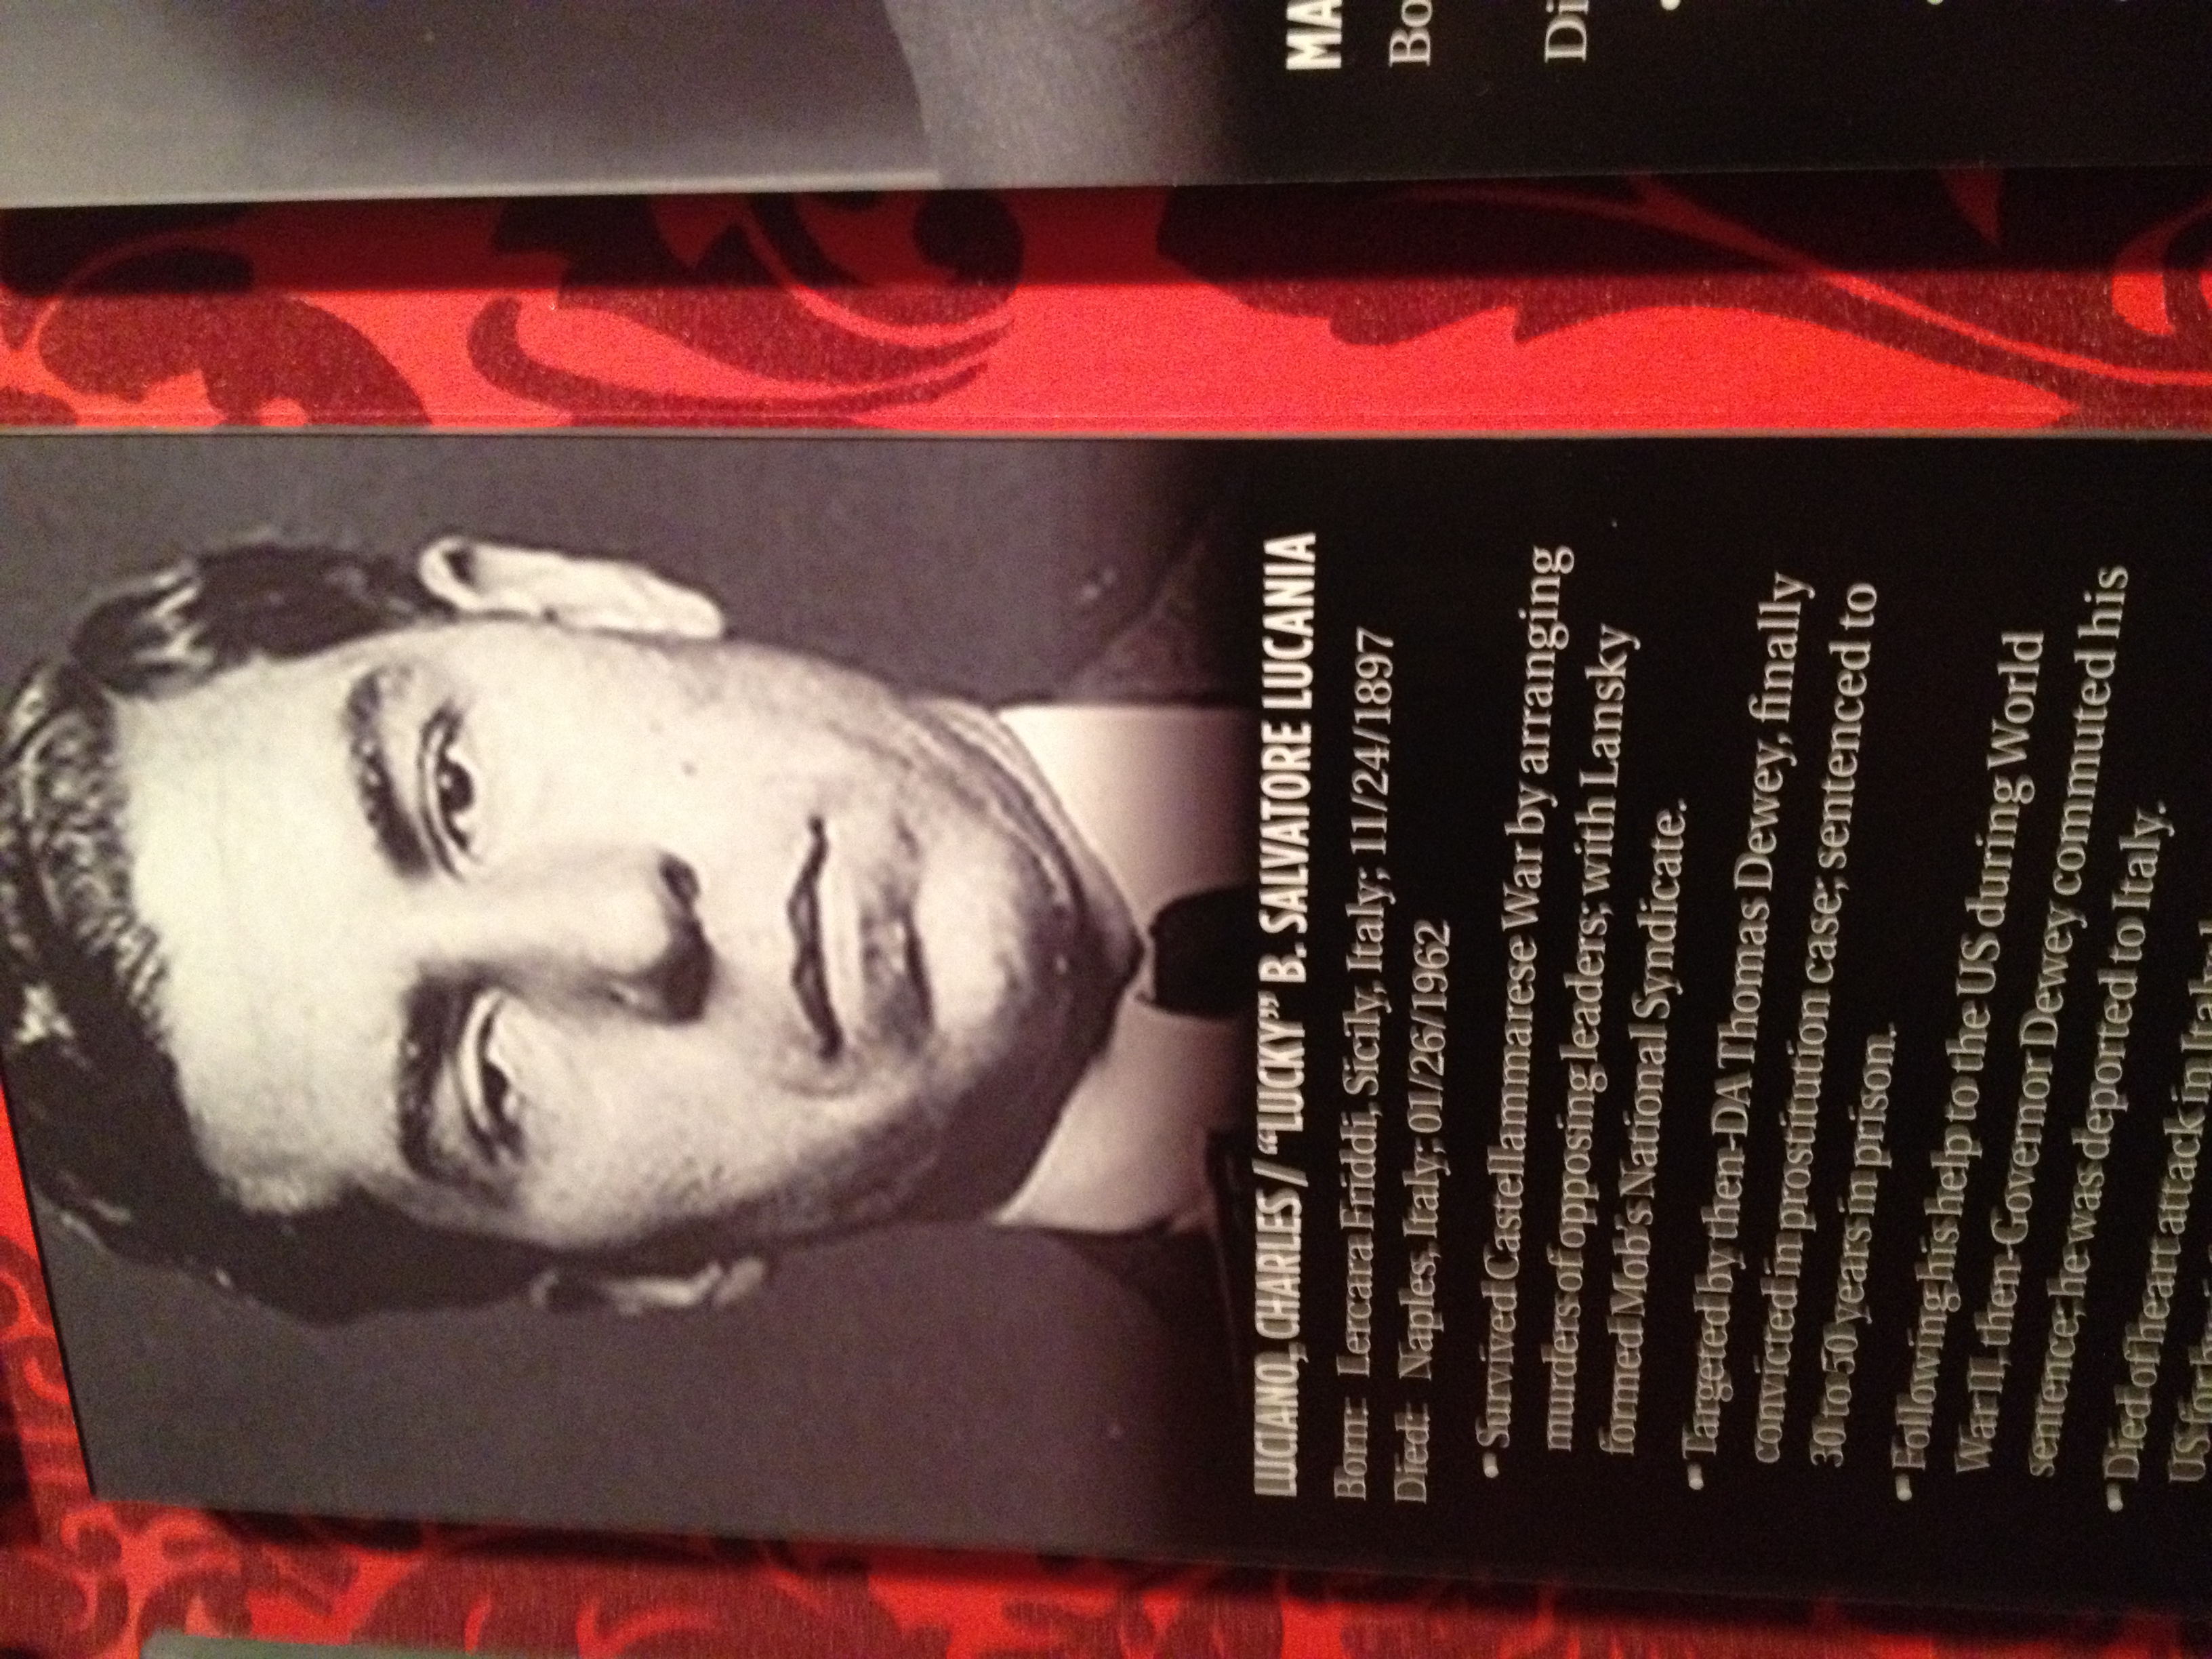
advertising, poster